A. E. J. Collins

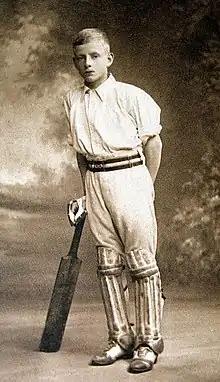
Collins on an 1899 postcard

Arthur Edward Jeune Collins (18 August 1885 – 11 November 1914) was an English cricketer and soldier. He held, for 116 years, the record of highest score in cricket: as a 13-year-old schoolboy, he scored 628 not out over four afternoons in June 1899. Collins's record-making innings drew a large crowd and increasing media interest; spectators at the Old Cliftonian match being played nearby were drawn away to watch the junior school house cricket match in which Collins was playing. Despite this achievement, Collins never played first-class cricket. Collins's 628 not out stood as the record score until January 2016 when an Indian boy, Pranav Dhanawade, scored 1009 in a single innings.